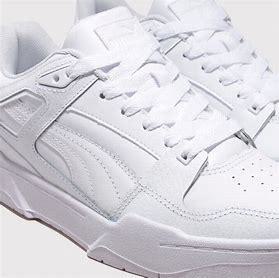
Brand: Puma
Model: Slipstream